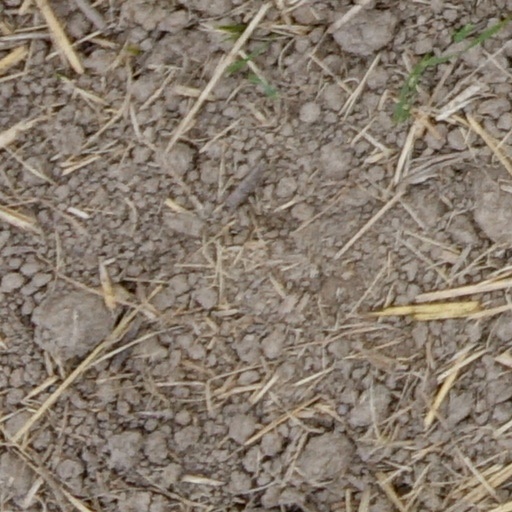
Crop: wheat